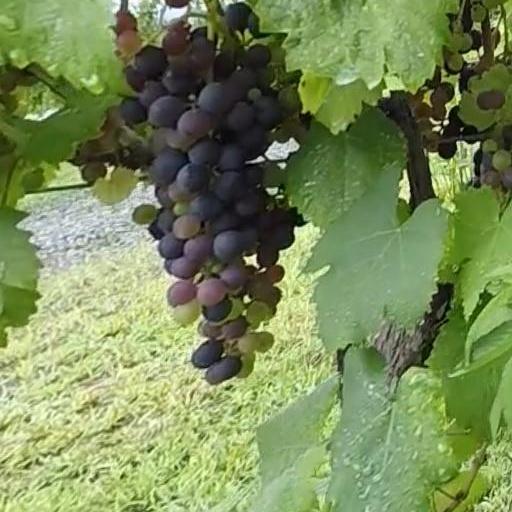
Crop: grape